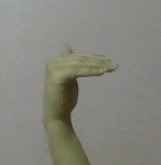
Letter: khaa